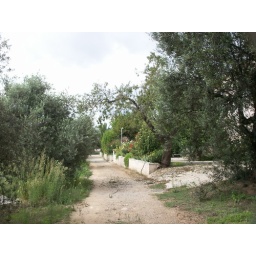
Olive trees are everywhere at &amp;quot;Los Entre Olivos&amp;quot; holiday house near Reus and La Selva del Camp